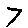
Label: 7